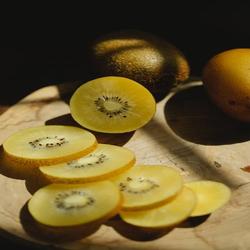
Label: Kiwi